Phronima

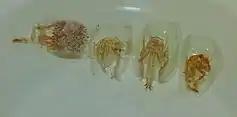
Photnima Sedentaria Offspring

Phronima is a genus of small, deep sea hyperiid amphipods of the family Phronimidae. It is found throughout the world's oceans, except in polar regions. "Phronima" species live in the pelagic zone of the deep ocean. Their bodies are semitransparent. Although commonly known as parasites, they are more technically correctly called parasitoids. Instead of constantly feeding on a live host, females attack salps, using their mouths and claws to eat the animal and hollow out its gelatinous shell. "Phronima" females then enter the barrel and lay their eggs inside, then propel the barrel through the water as the larvae develop, providing them with fresh food and water.